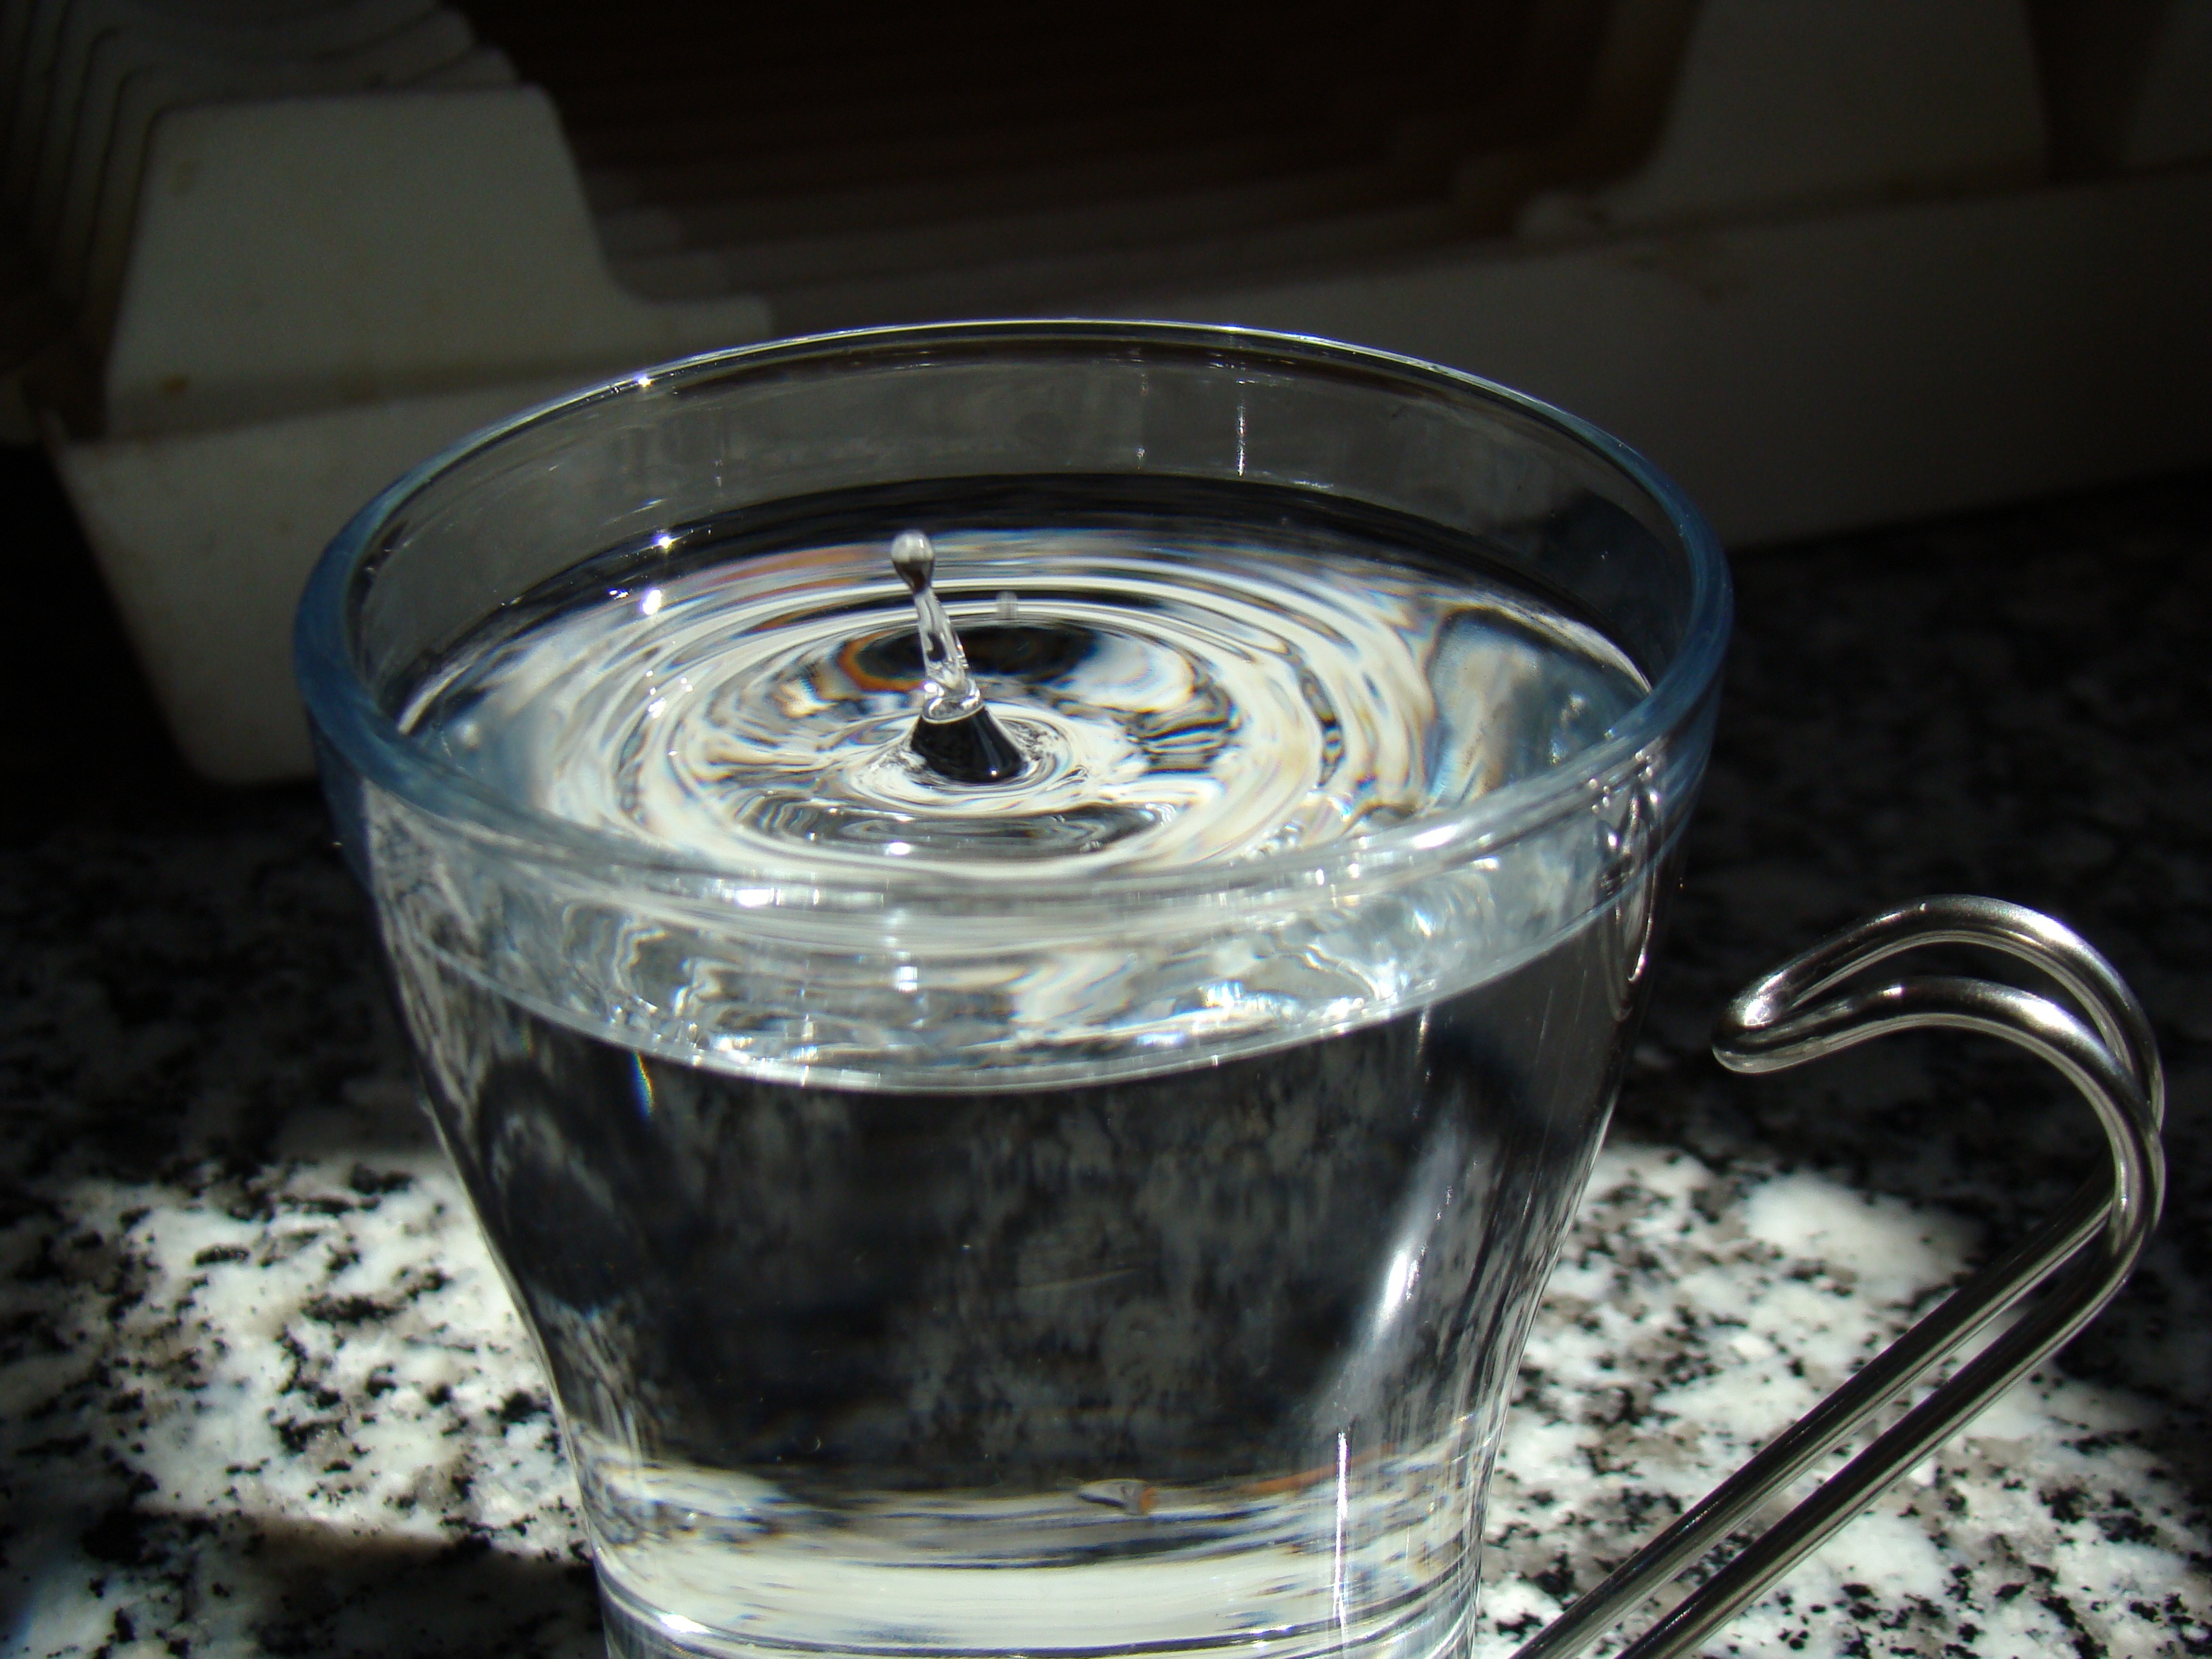
water, glass, cup, food, drink, lighting, distilled beverage